Chiara Gribaudo

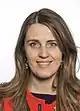
Gribaudo in 2018

Chiara Gribaudo (born 16 May 1981) is an Italian politician of the Democratic Party who has served in the Chamber of Deputies since 2013. She was first elected in the 2013 general election, and was re-elected in 2018 and 2022. Since 2023, she has served as vice president of the Democratic Party.